Flagon

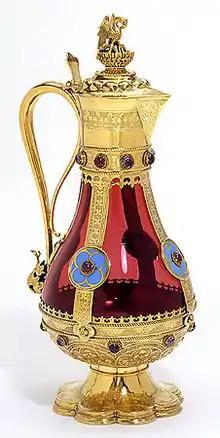
Hardman & Co. communion flagon from the mid-19th century

As a Roman Catholic term of use, the flagon is the large vessel, usually glass and metal, that holds the wine. Before March 2002, a flagon may have also been used to hold the wine during the consecration of the Eucharist and then be poured into many chalices. This pouring of sacramental wine from flagon to chalice was eliminated. A smaller container called a cruet is used for the priest's chalice, usually identical to the cruet of water, which is mingled with the wine before consecration. The cruets do not remain on the altar after the preparation of the gifts.